Palestinian refugees

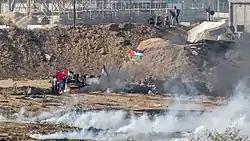
2018 Gaza border protests, Bureij refugee camp in Gaza

The number of Palestine refugees varies depending on the source. For 1948–49 refugees, for example, the Israeli government suggests a number as low as 520,000 as opposed to 850,000 by their Palestinian counterparts. As of January 2015, UNRWA cites 5,149,742 registered refugees in total, of whom 1,603,018 are registered in camps.